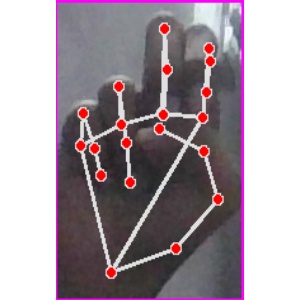
अक्षर: ह